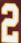
Number: 2